Dickson Chumba

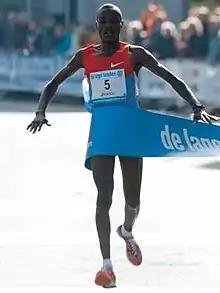
Dickson Chumba

Dickson Kiptolo Chumba (born 27 October 1986) is a Kenyan long-distance runner who competes in marathon races. He has won the Rome, Eindhoven, Tokyo, and Chicago marathons and has a personal best of 2:04:32 for the distance.